Bolloré Bluecar

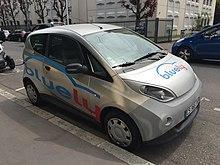
Bluecar in service for the Bluely scheme in Lyon

By early 2013 in France, the Bolloré Group announced plans to launch a similar carsharing service in Lyon, and Bordeaux, but under a different brand name (Bluely in Lyon and Bluecub in Bordeaux) with no cost to the cities. Bolloré's proposal is to fund the entire infrastructure, install and provide the vehicles, and cover the costs of maintenance and repairs. After these two schemes are implemented, the company plans to launch similar systems abroad beginning with a city in Asia. The Bluely began service in October 2013 with an initial fleet of 130 vehicles and 51 parking and charging stations. The BlueCub, began operating in January 2014 with an initial fleet of 90 vehicles, 40 parking stations and 180 charging stations.